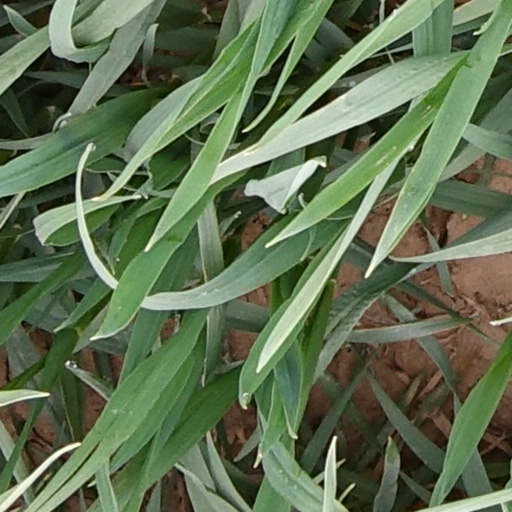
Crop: wheat